Project HARP

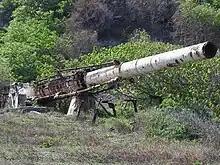
Abandoned HARP gun in Barbados

Throughout 1966, the HARP program experienced a series of funding delays caused by immense opposition from critics in the Canadian government and growing bureaucratic pressures. Upon the end of the Canadian government's participation in June 1967, the Canadian government had contributed $4.3 million and the US Army $3.7 million.